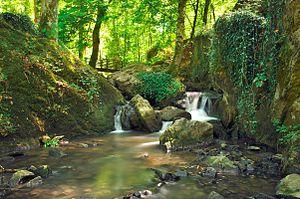
La Brèche au diable de Soumont-Saint-Quentin dans le Calvados.
Soumont-Saint-Quentin est une commune française, située dans le département du Calvados en région Normandie, peuplée de 542 habitants.
Le département du Calvados compte, en 2011, 132 zones naturelles d'intérêt écologique, faunistique et floristique de type I.
Le Laizon ou le Laison est une rivière du département du Calvados, en région Normandie, et un affluent gauche du fleuve la Dives.